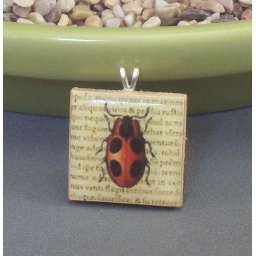
Vintage beetle against vintage paper on a one inch wooden pendant